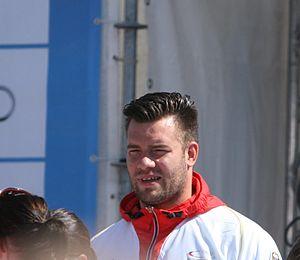
Martin Wierig est un athlète allemand spécialiste du lancer du disque.